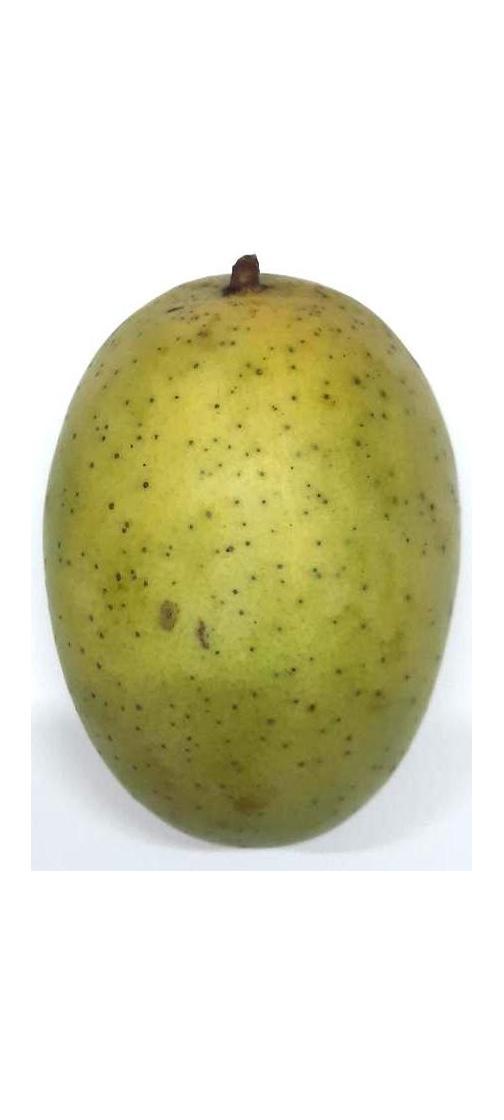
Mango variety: Langra